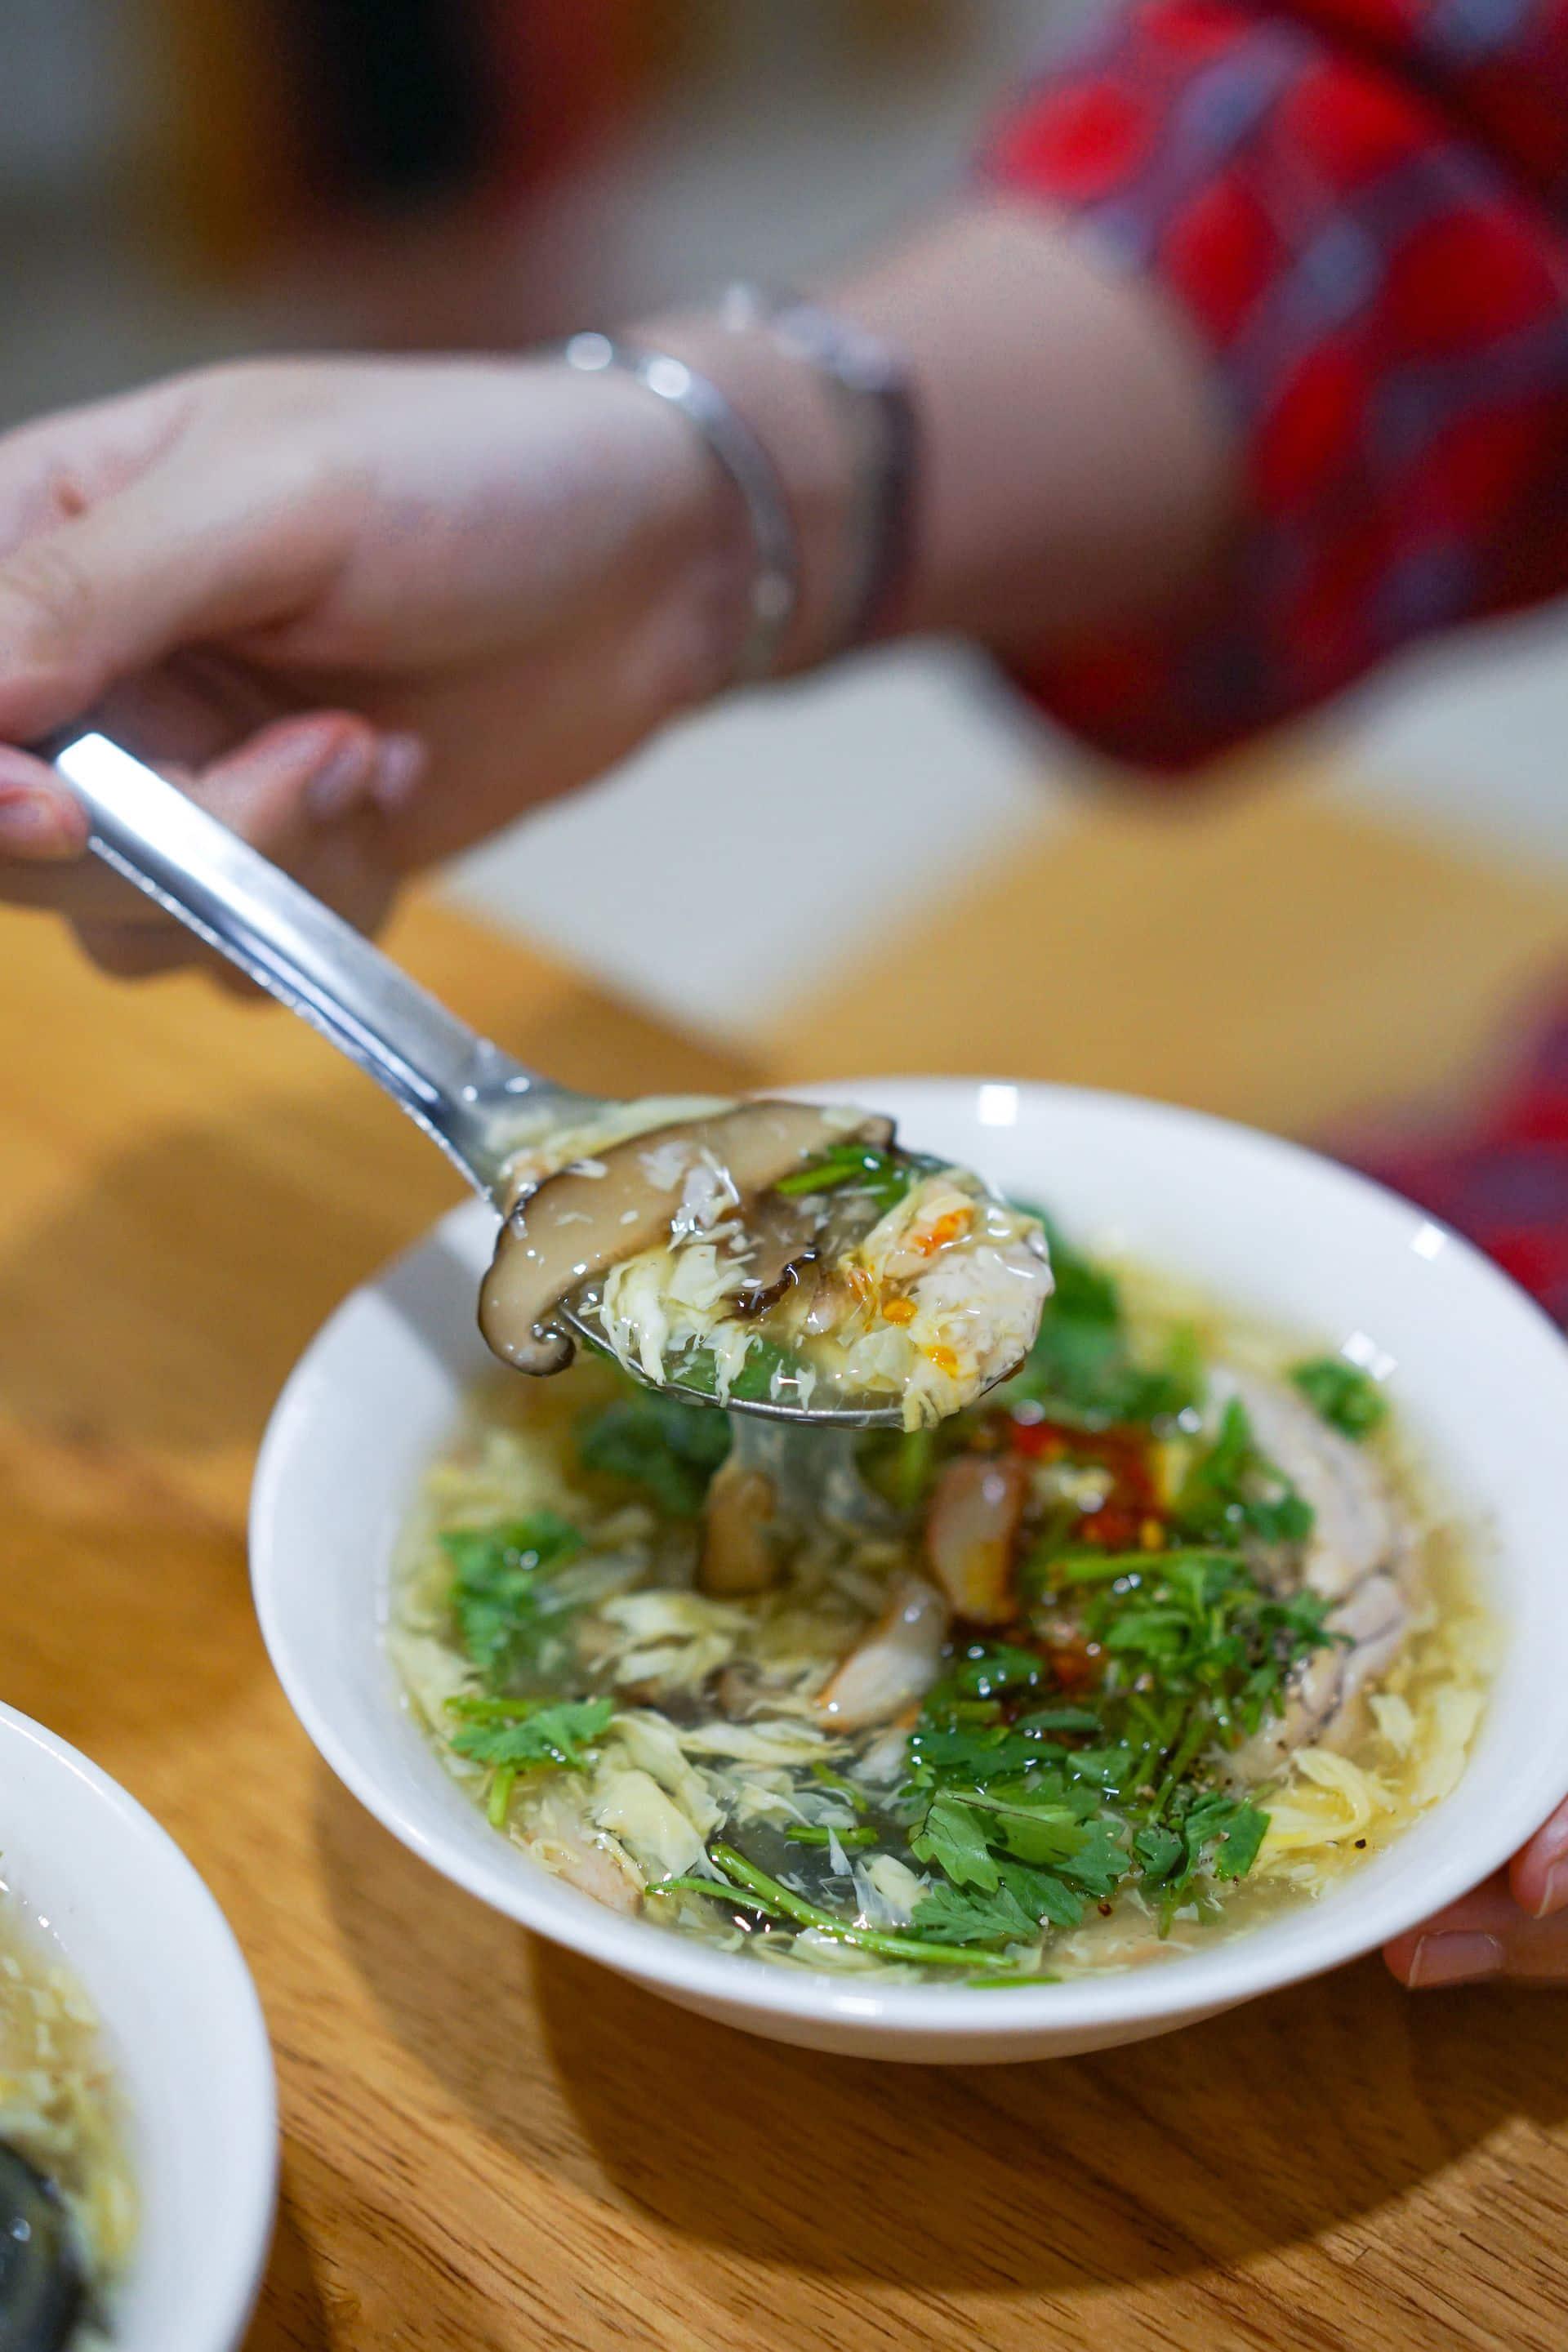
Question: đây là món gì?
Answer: đây là món súp